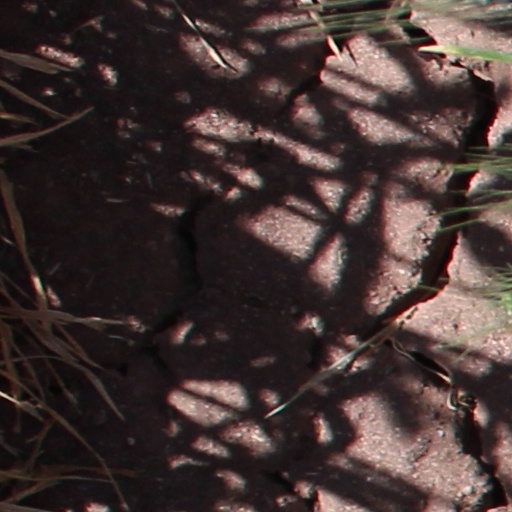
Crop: wheat